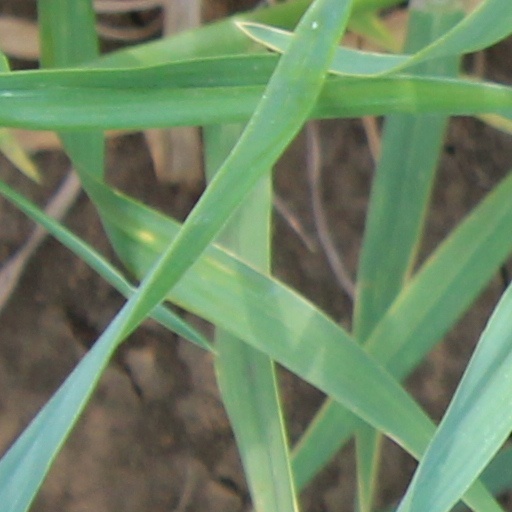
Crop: wheat